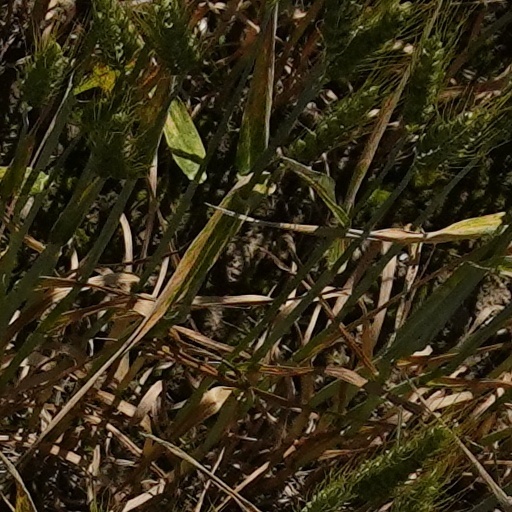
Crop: wheat